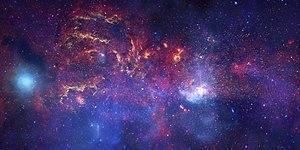
Image composite de la région centrale de la Voie lactée (par les satellites Hubble, Spitzer et Chandra). हिन्दी: आकाशगंगा आकृति में एक सर्पिल गैलेक्सी है, जिसका एक बड़ा केंद्र है और उस से निकलती हुई कई वक्र भुजाएँ हैं। यह स्पिट्ज़र और हबल अंतरिक्ष दूरदर्शी और चंद्रा एक्स-रे वेधशाला द्वारा लिये गए चित्रों को मिलाकर बनाया गया एक विस्तृत चित्र है। चित्र के दाईं ओर और चित्र के मध्य के थोड़ा नीचे सफेद चमकता क्षेत्र केंद्र है। Polski: Obraz centralnego obszaru Drogi Mlecznej złożony z